Tamil nationalism

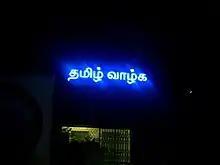
A lightboard that reads "Long live Tamil" ("Tamil Valga" in Tamil) outside a public building in Tamil Nadu.

Tamil nationalism is the ideology which asserts that the Tamil people constitute a nation and promotes the cultural unity of Tamil people. Tamil nationalism is primarily a secular nationalism, that focus on language and homeland. It expresses itself in the form of linguistic purism ("Pure Tamil"), linguistic nationalism, Social equality ("Self-Respect Movement") and Tamil Renaissance.